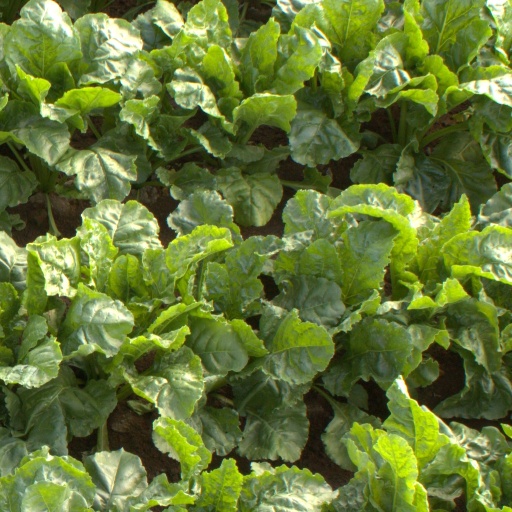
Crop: sugar beet